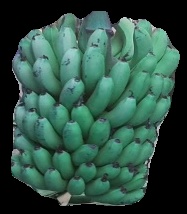
Variety: pachbale
Grade: grade2